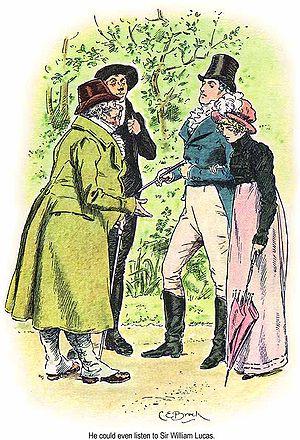
La traduction des six romans de Jane Austen de l'anglais vers le français a suivi assez rapidement leur parution originale en Grande-Bretagne, mais il a fallu attendre plusieurs années, voire le milieu du XIXᵉ siècle, pour trouver des traductions en d'autres langues en Europe.
La traduction des six romans de Jane Austen s'est faite assez rapidement en français après leur parution originale en Grande-Bretagne, mais il a fallu attendre des années, voire le milieu du XIXᵉ siècle, pour trouver des traductions en d'autres langues européennes, et même le XXᵉ siècle en ce qui concerne les langues non européennes.
Orgueil et Préjugés est un roman de la femme de lettres anglaise Jane Austen paru en 1813. Il est considéré comme l'une de ses œuvres les plus significatives et est aussi la plus connue du grand public.